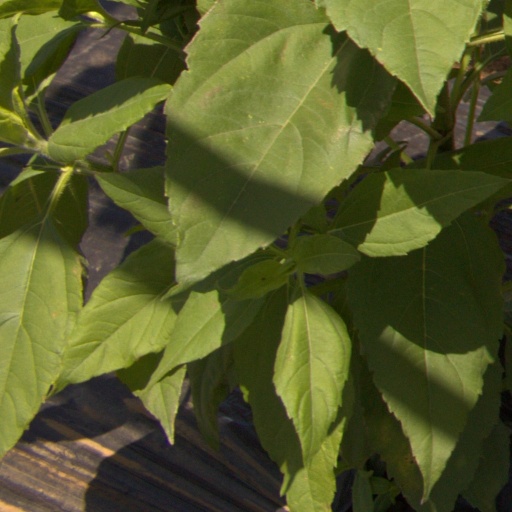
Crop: Jerusalem artichoke